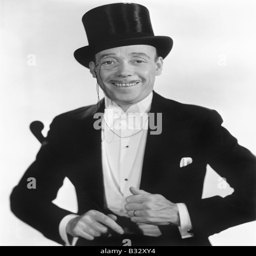
portrait of a man in formal attire